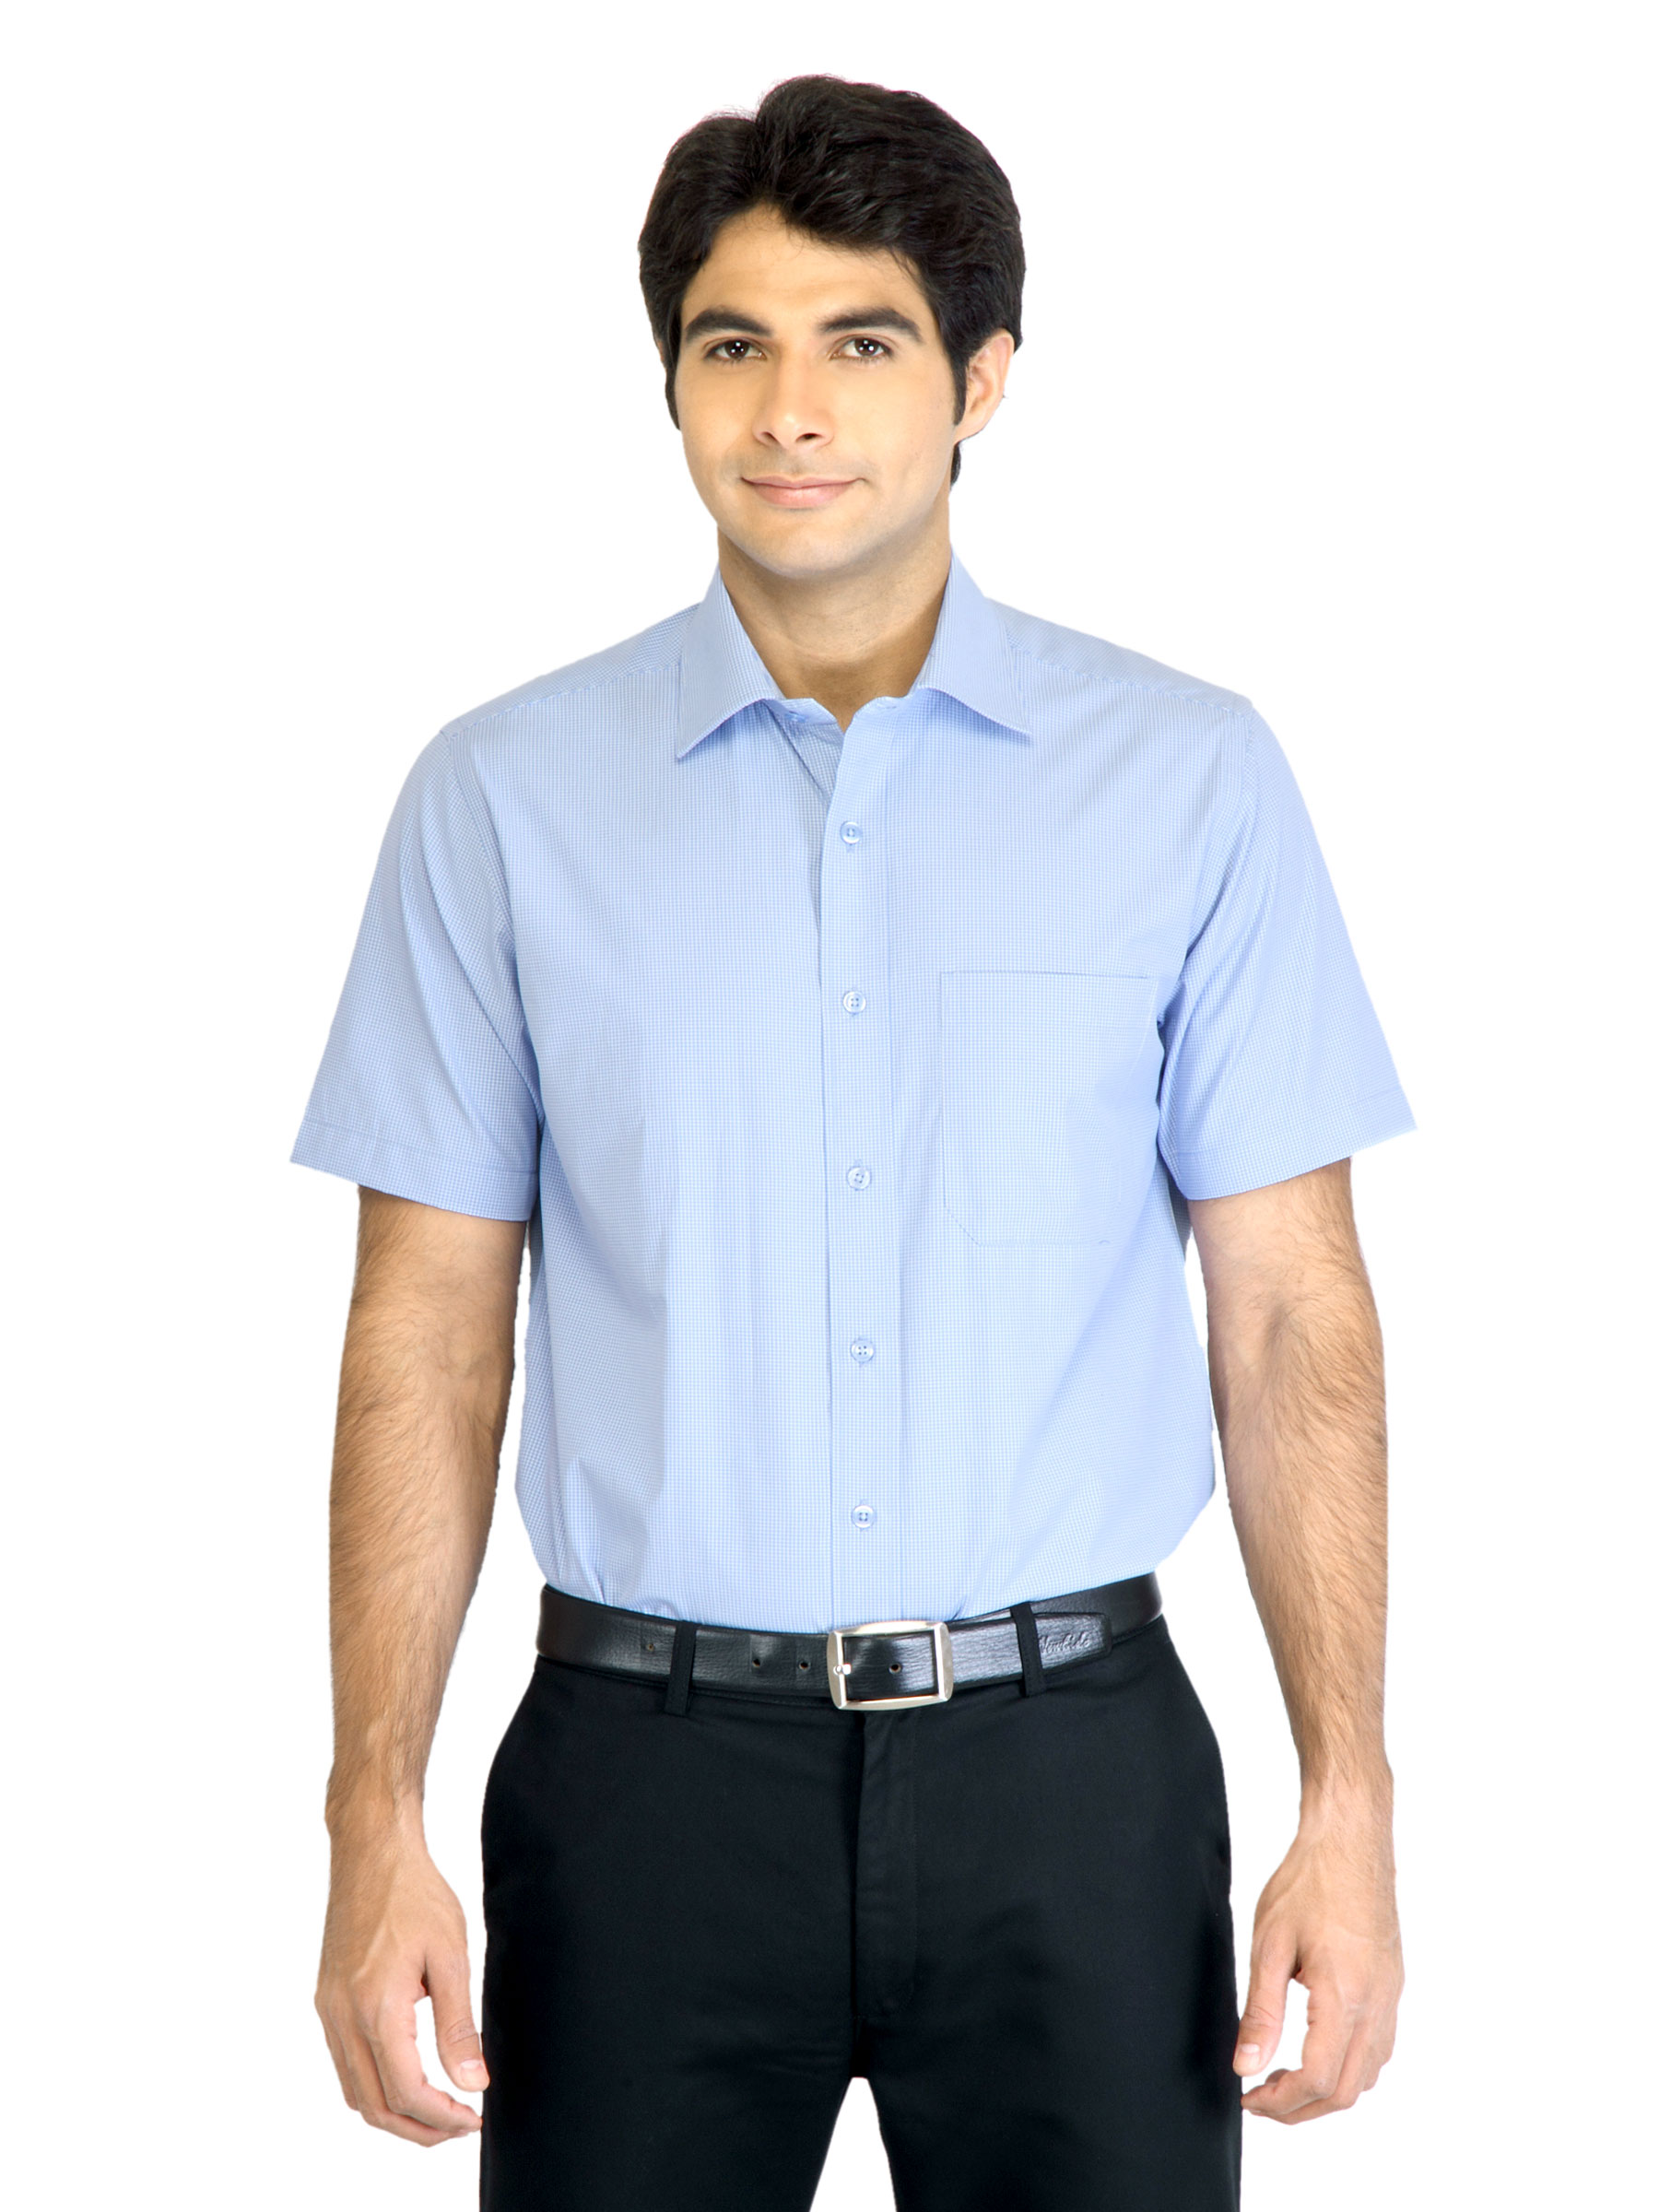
Peter England Men Check Blue Shirt
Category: Apparel / Topwear / Shirts
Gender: Men
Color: Blue
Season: Fall 2011
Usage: Formal